Trading room

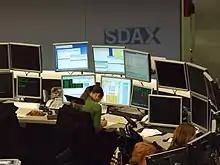
A stock trading desk at the Deutsche Börse

A trading room gathers traders operating on financial markets. The trading room is also often called the front office. The terms "dealing room" and "trading floor" are also used, the latter being inspired from that of an open outcry stock exchange. As open outcry is gradually replaced by electronic trading, the trading room becomes the only remaining place that is emblematic of the financial market. It is also the likeliest place within the financial institution where the most recent technologies are implemented before being disseminated in its other businesses.